Hugh Findlay

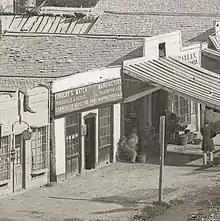
Findlay's Match Manufactory, Main Street, Salt Lake City.

It took Findlay six months to baptize his first six converts. While in Bombay, he was restricted from all military areas (cantonments) and was forbidden to preach to military personnel. In April 1852, he moved on to Poona (now Pune), 90 miles distant, where he was eventually granted permission to proselyte. The local cantonment commander reasoned that "the less these people are opposed the less harm they would do." Findlay was eventually able to organize a branch of twelve members in Poona by mid-September 1852, a mixture of "European, Eurasian, and native." However, in October Findlay was asked to leave the cantonment. He found new quarters in a small shelter in Poona, where he continued to hold meetings with the branch. Several months later, he completed a chapel directly across the street.